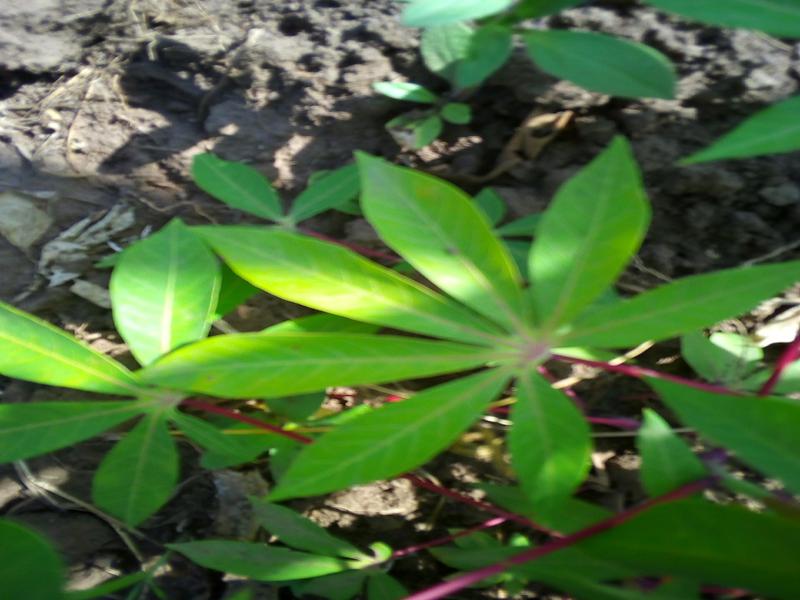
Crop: cassava
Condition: healthy